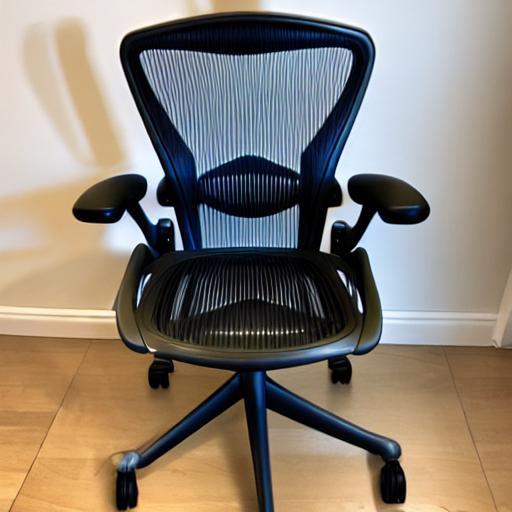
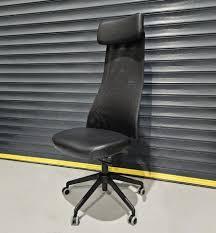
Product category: items_chair
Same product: no